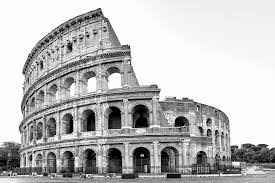
Landmark: Roman Colosseum